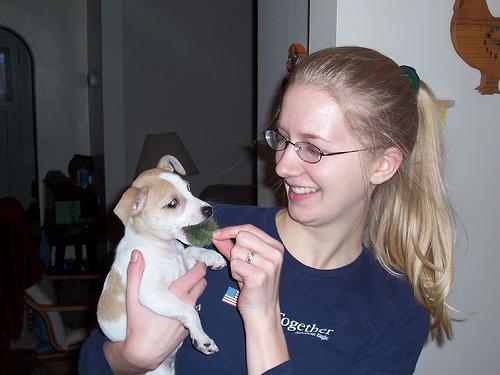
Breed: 237-n000095-toy_terrier